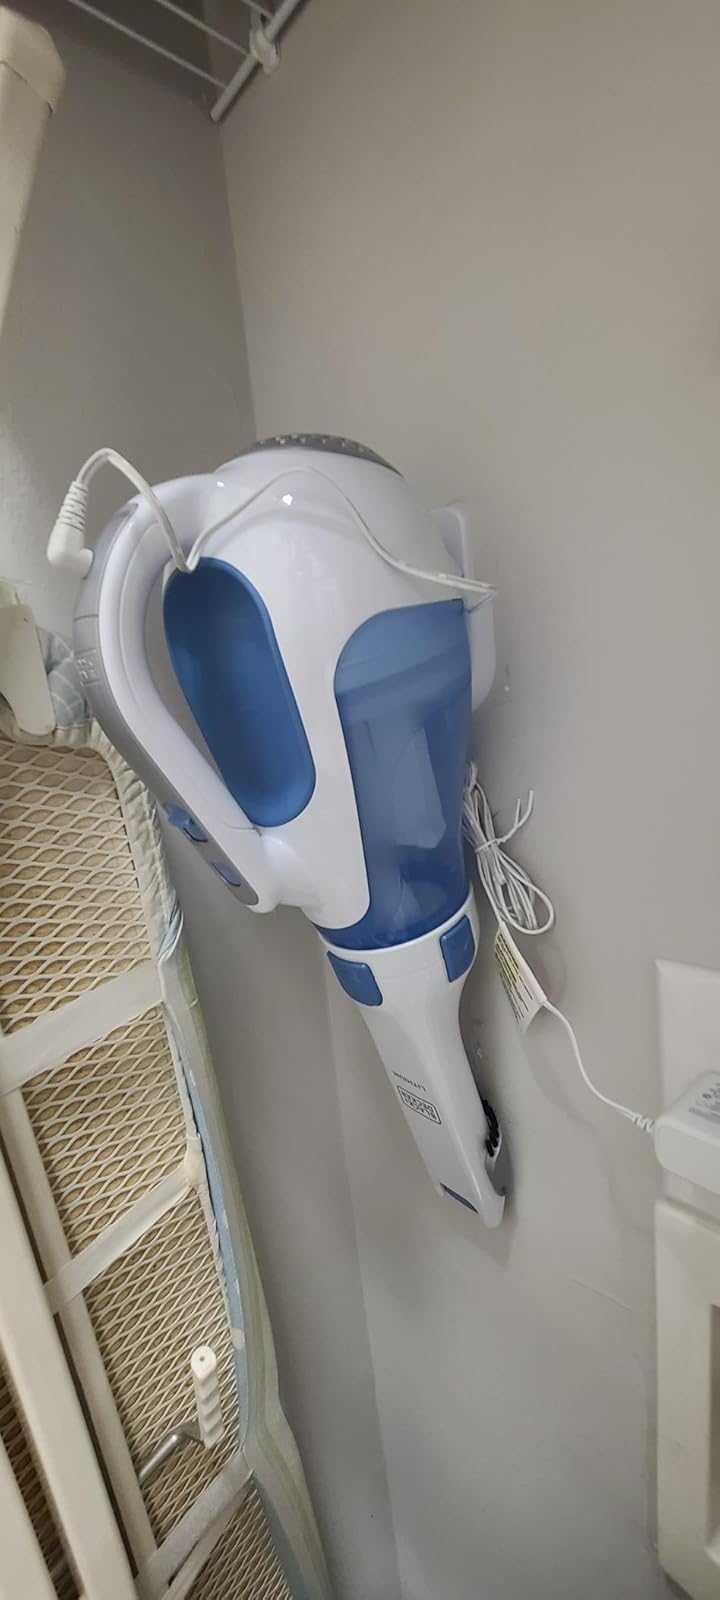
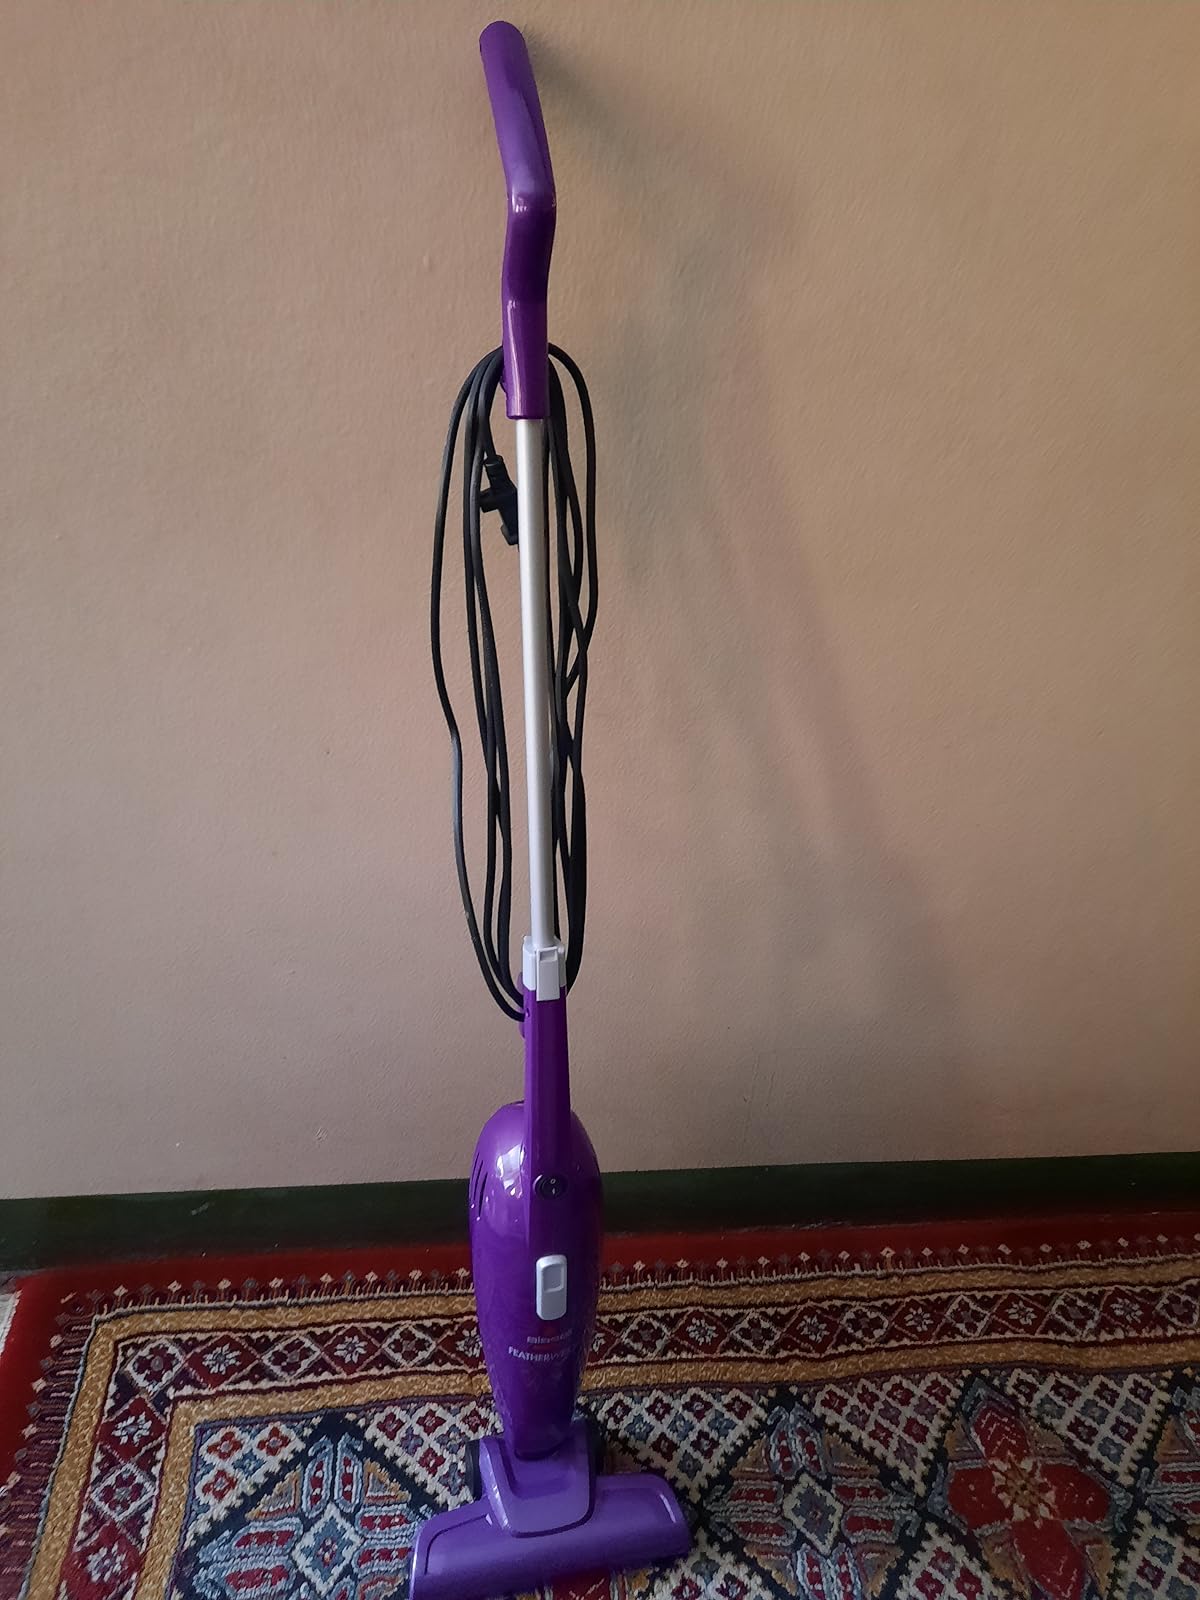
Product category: items_vacuum
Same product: no